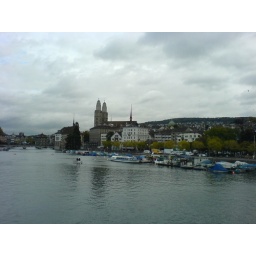
View over the Limmat river from a bridge